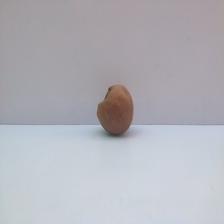
Size: Spoiled